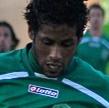
Age: 20